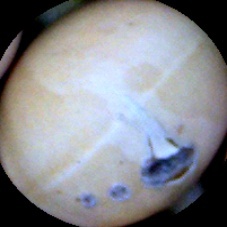
Label: Broken